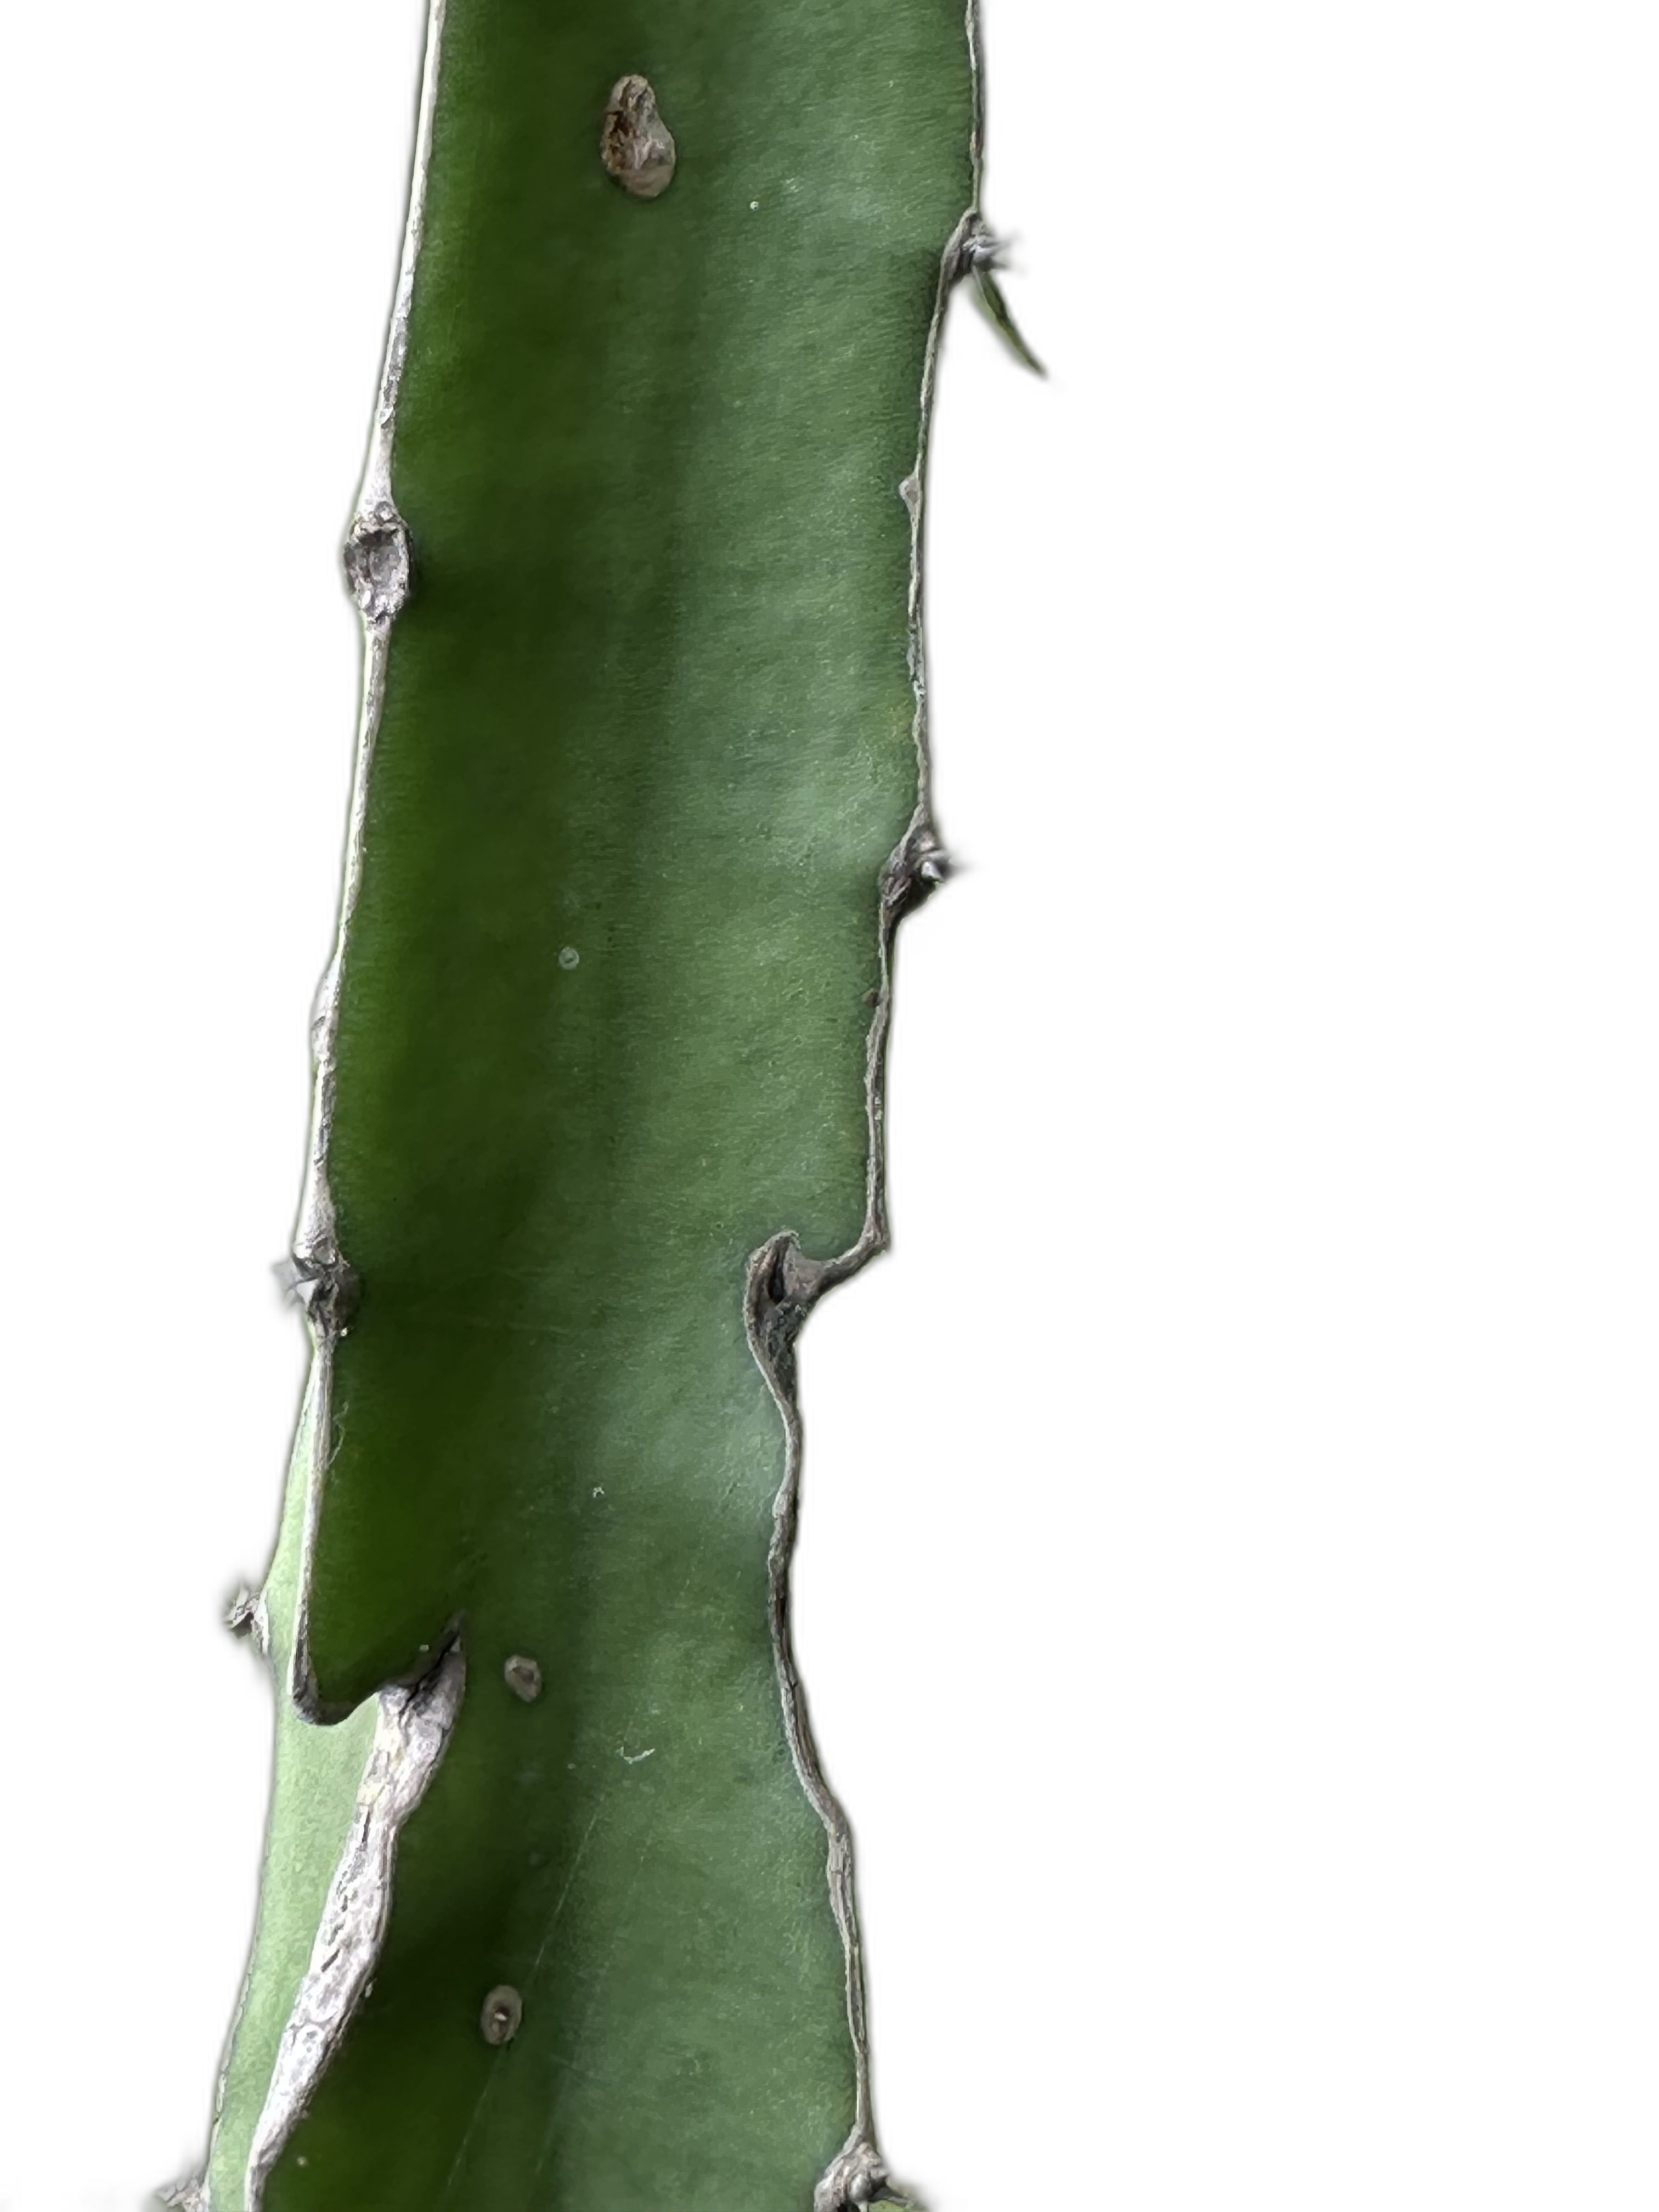
Label: Good leaf